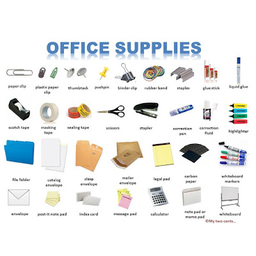
Label: paper